Trierarchy

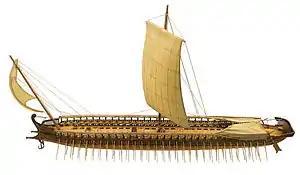
Model of a Greek Trireme.

In ancient Greece the crew of a trireme consisted of 200 sailors including the trierarch, 16 petty officers ("hyperesia") a compliment of 10-20 marines, with the remainder of the crew being rowers. The crew of a trireme was often assembled through conscription and were paid for their labor. A trierarch could hire their own crew members, often at an increased cost. Crew members were assembled from official lists of individuals and were required to report for service at the start of an expedition. Since crew members were paid for their labor they were liable to desert if not paid, and as a result the trierarch could hire on additional crew members.